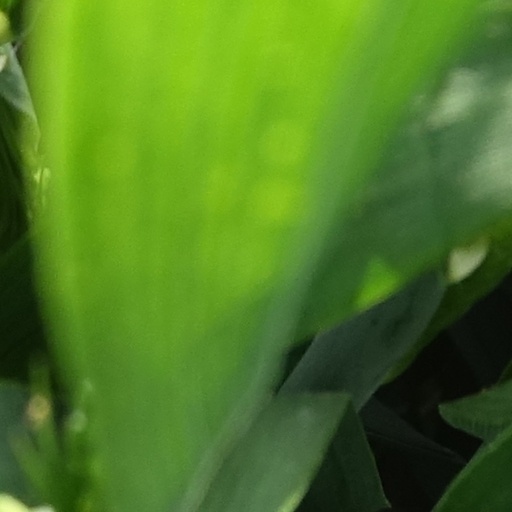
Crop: wheat